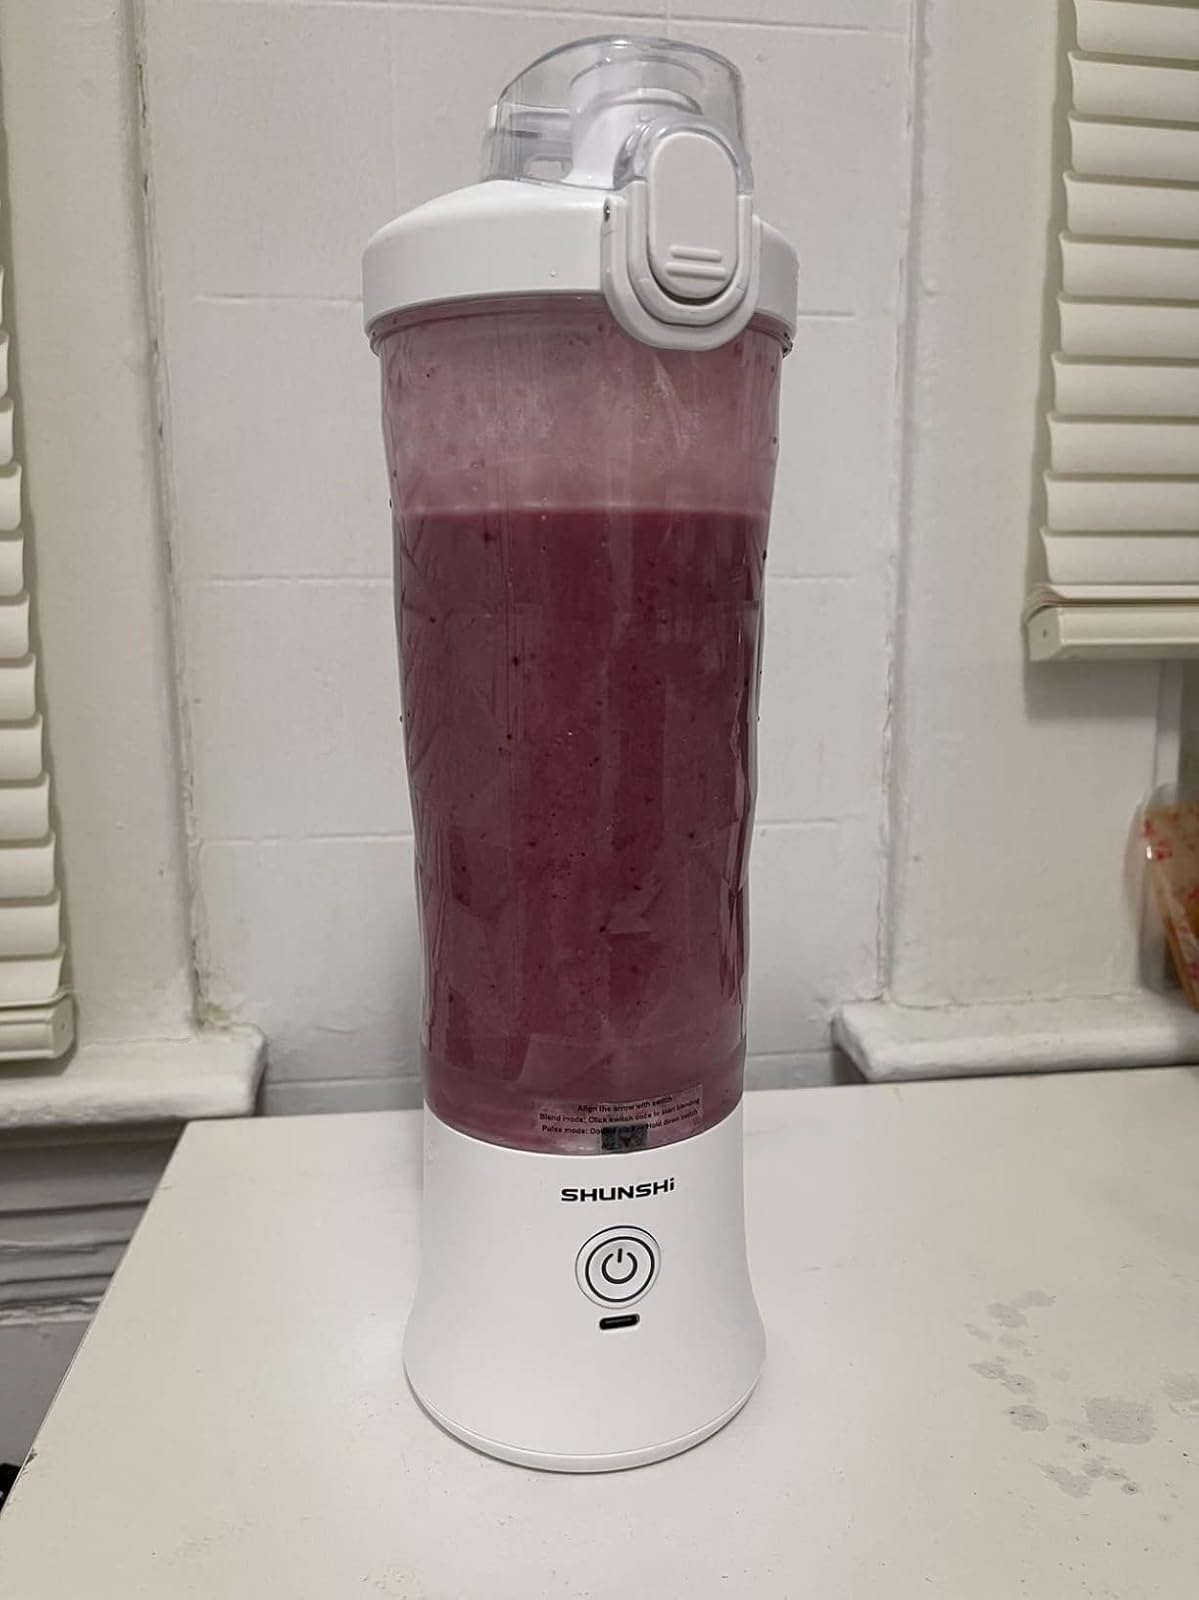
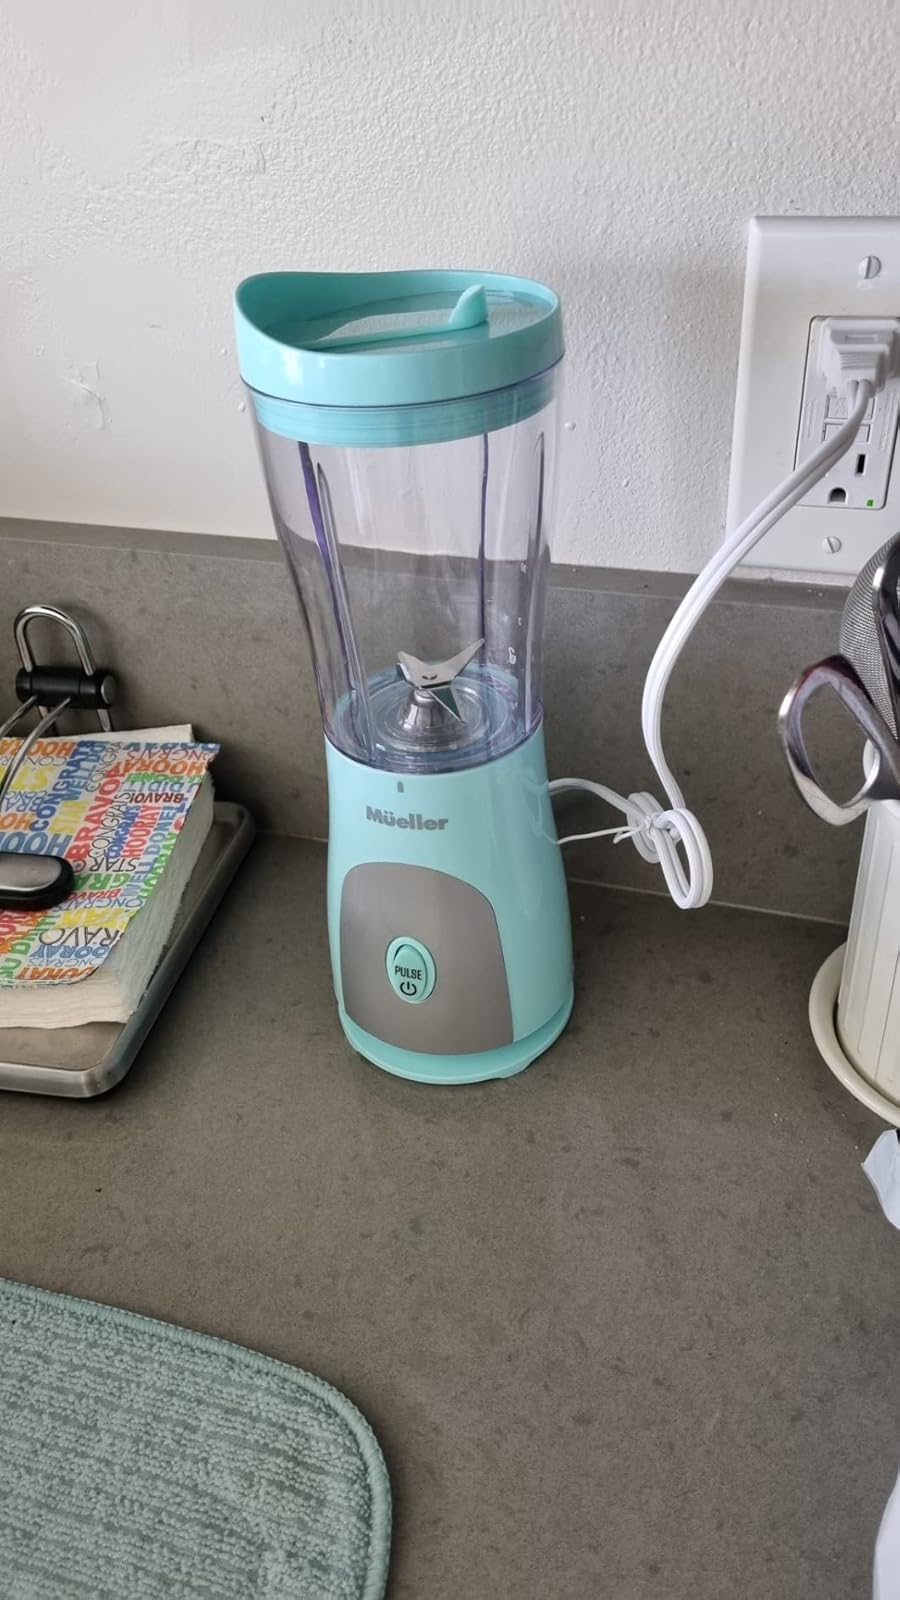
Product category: items_blender
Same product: no